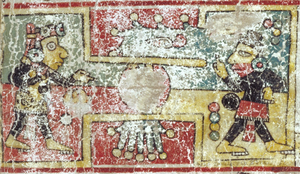
Le codex Colombino est un codex mésoaméricain mixtèque préhispanique. Il est considéré par les spécialistes comme une partie complémentaire du codex Becker 1, et avec lui, comme le plus ancien des codex mixtèques.